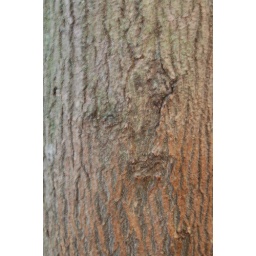
Whilst waiting for the road train at Colchester zoo we found this face in the tree bark.